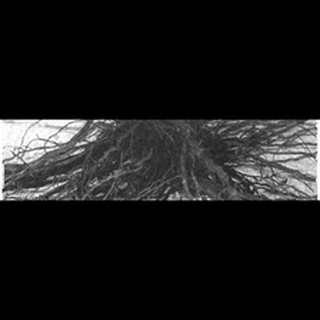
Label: wheat_common_root_rot